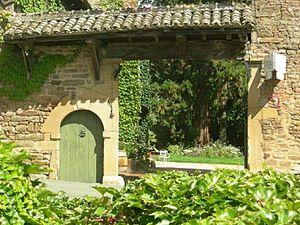
Porche du Château des Correaux, Leynes, France
Le château des Correaux est situé sur la commune de Leynes, en Saône-et-Loire est une demeure de style Mâconnais du XVIIIᵉ siècle.